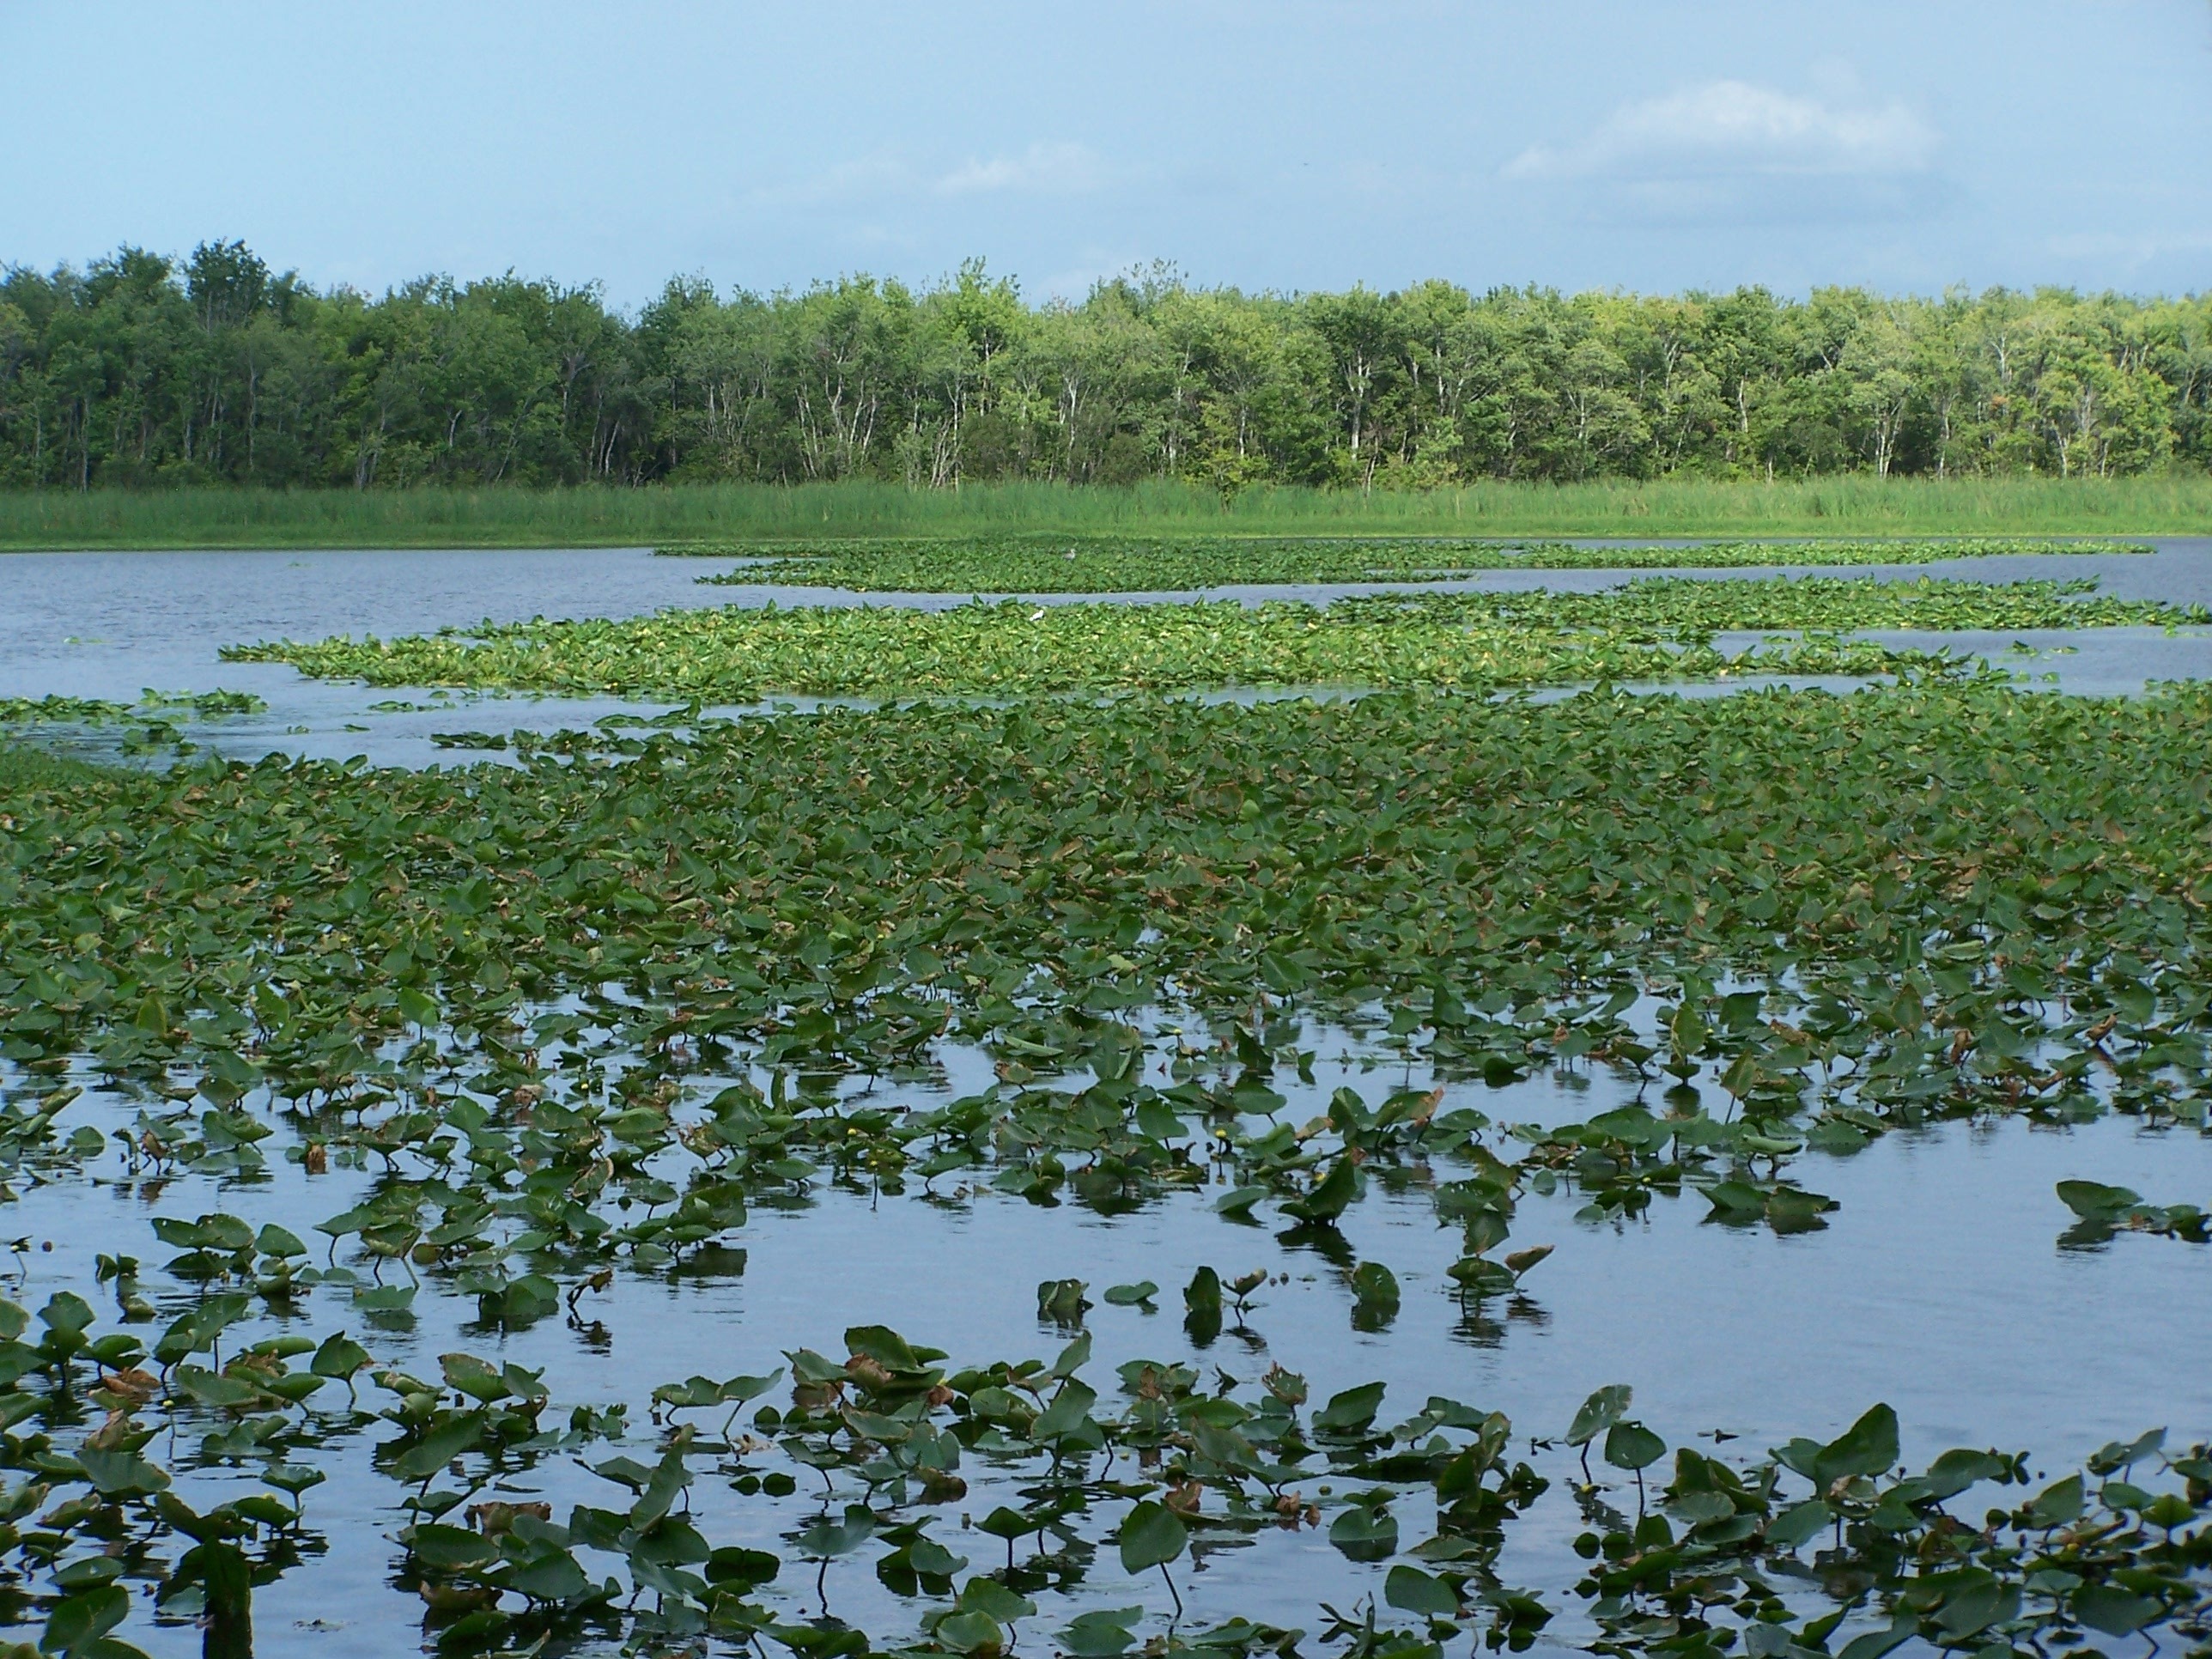
tree, water, grass, marsh, swamp, meadow, flower, lake, river, summer, pond, reflection, reservoir, agriculture, waterfront, outdoors, grassland, vegetation, wetland, bog, floodplain, habitat, florida, ecosystem, tundra, salt marsh, st john's river, fen, natural environment, grass family, hontoon